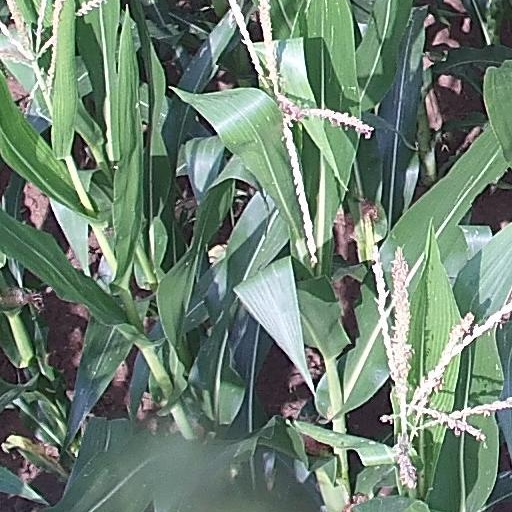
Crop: maize; corn